Dinesh D'Souza

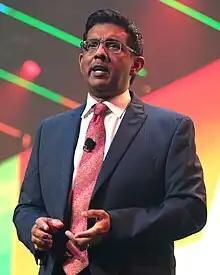
D'Souza in 2020

Dinesh Joseph D'Souza (born April 25, 1961) is an American right-wing political commentator, conspiracy theorist, author, and filmmaker. He has made several films and written over a dozen books, several of them "New York Times" best-sellers.